Comedy Nights Bachao

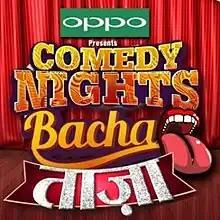

Comedy Nights Bachao (English: "Comedy Nights, Help!") is an Indian Hindi-language comedy television series which premiered on 5 September 2015. The series used to air on Sunday nights on Colors TV. The series was a reality show with a format similar to "Comedy Circus". It had many of the same production team members and was produced by Optimystix Entertainment. The presenters of this show were Krushna Abhishek, Sudesh Lehri, Bharti Singh Mubeen and Mona Singh.